Cadell Fault

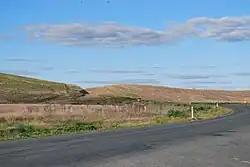
The Cadell Fault in southern New South Wales

The Australian Continental Plate is generally considered to be one tectonic plate, and is classified as a craton - a stable continental region. Within the plate, however, there are a number of fault lines. Those lines are relatively stable compared to the external plate boundaries, but do have the potential to generate significant earthquakes. The Cadell fault is an example of that.